History of Iran

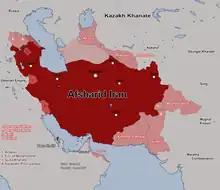
The Afsharid Empire at its greatest extent in 1741–1745 under Nader Shah

After Genghis's death, Iran was ruled by several Mongol commanders. Genghis' grandson, Hulagu Khan, was tasked with the westward expansion of Mongol dominion. However, by the time he ascended to power, the Mongol Empire had already dissolved, dividing into different factions. Arriving with an army, he established himself in the region and founded the Ilkhanate, a breakaway state of the Mongol Empire, which would rule Iran for the next 80 years and become Persian in the process.